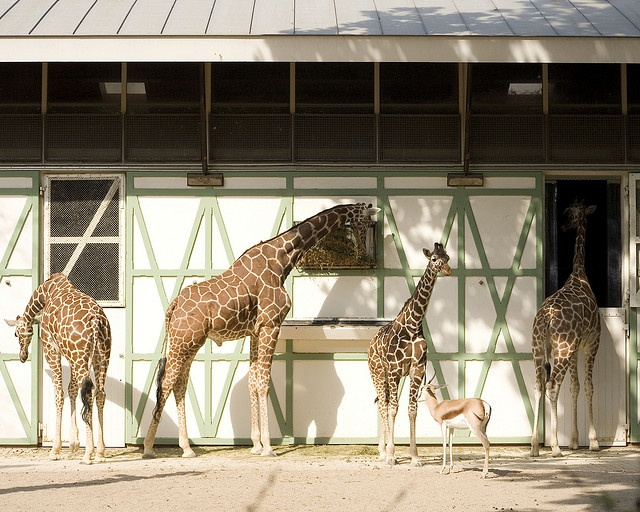
A family of giraffe standing in front of a building next to a baby deer.
A group of giraffes with a gazelle standing next to them
Four giraffes and a small gazelle standing together.
A number of giraffes sitting in a barn
There are many giraffes standing by a building